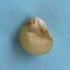
Maize quality: Bad